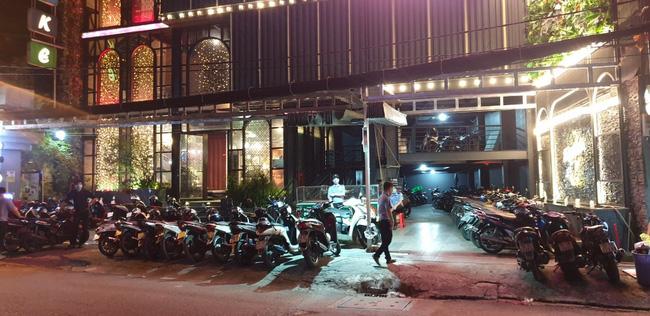
ở bên trong bãi giữ xe có sự xuất hiện của nhiều xe máy